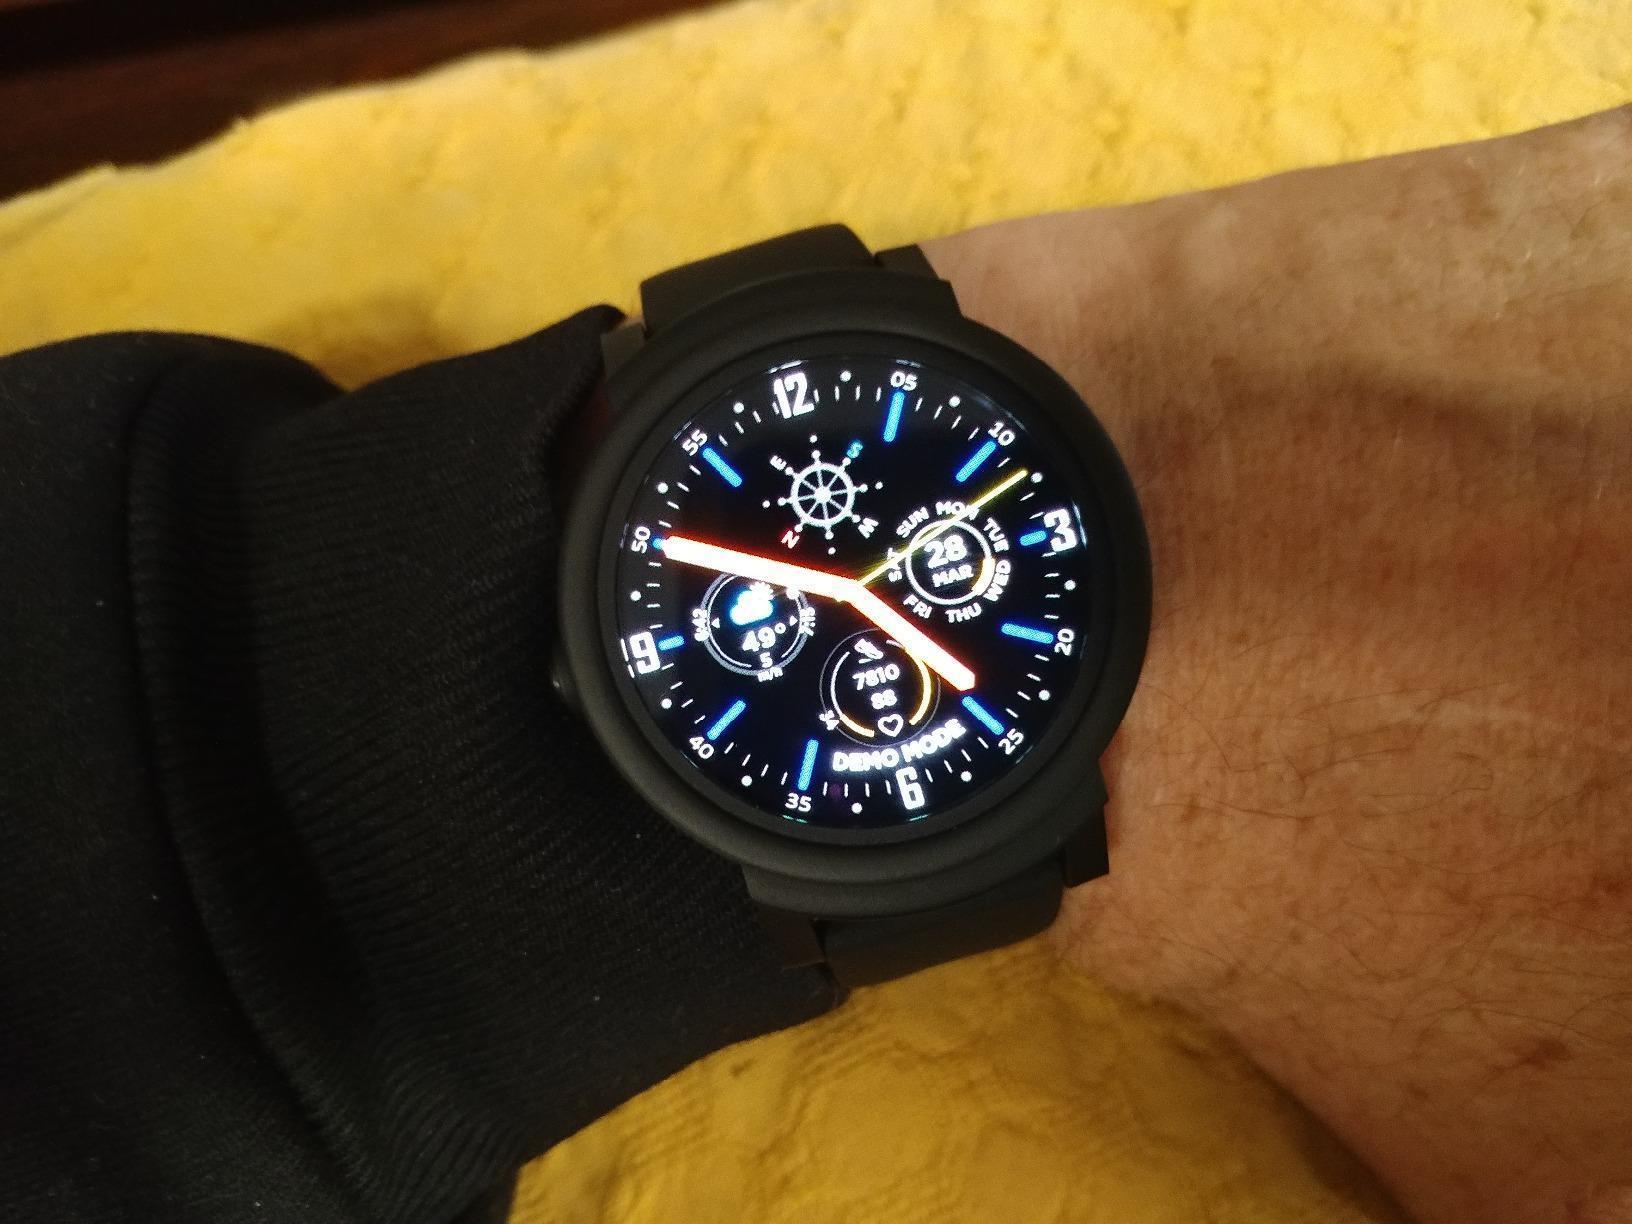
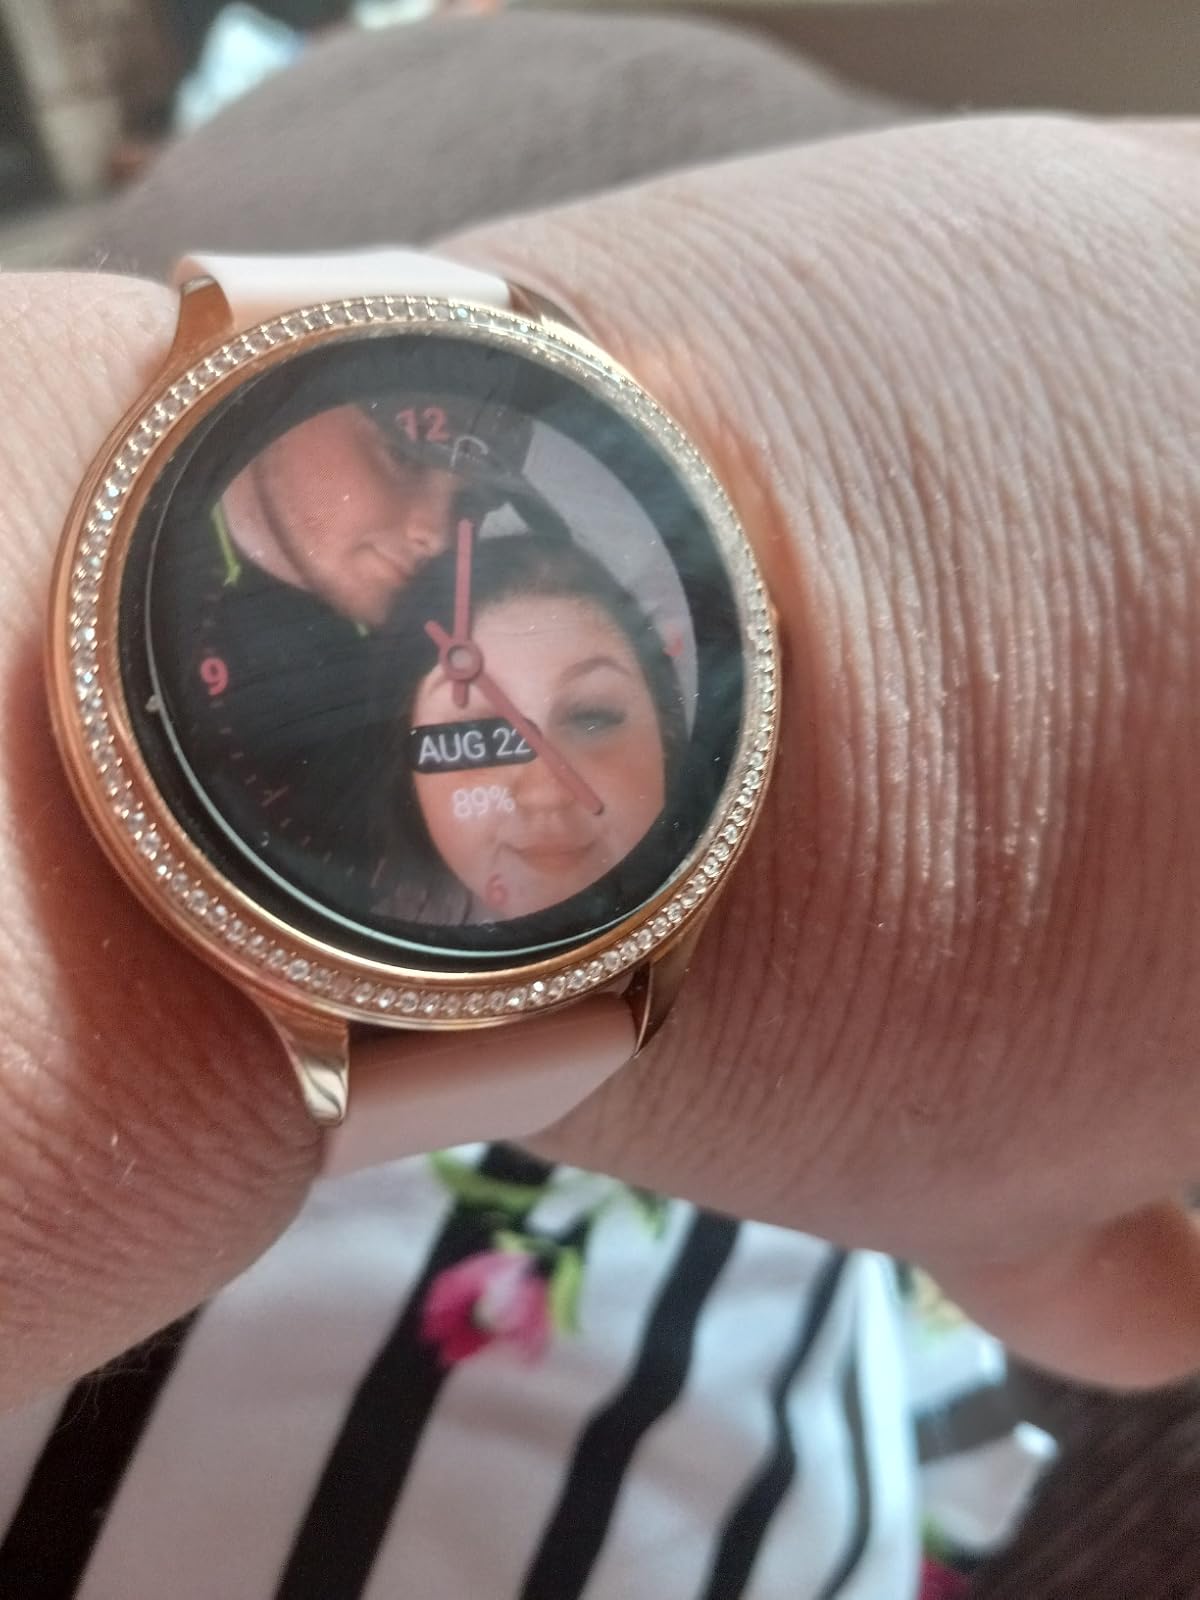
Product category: smartwatch
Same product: no